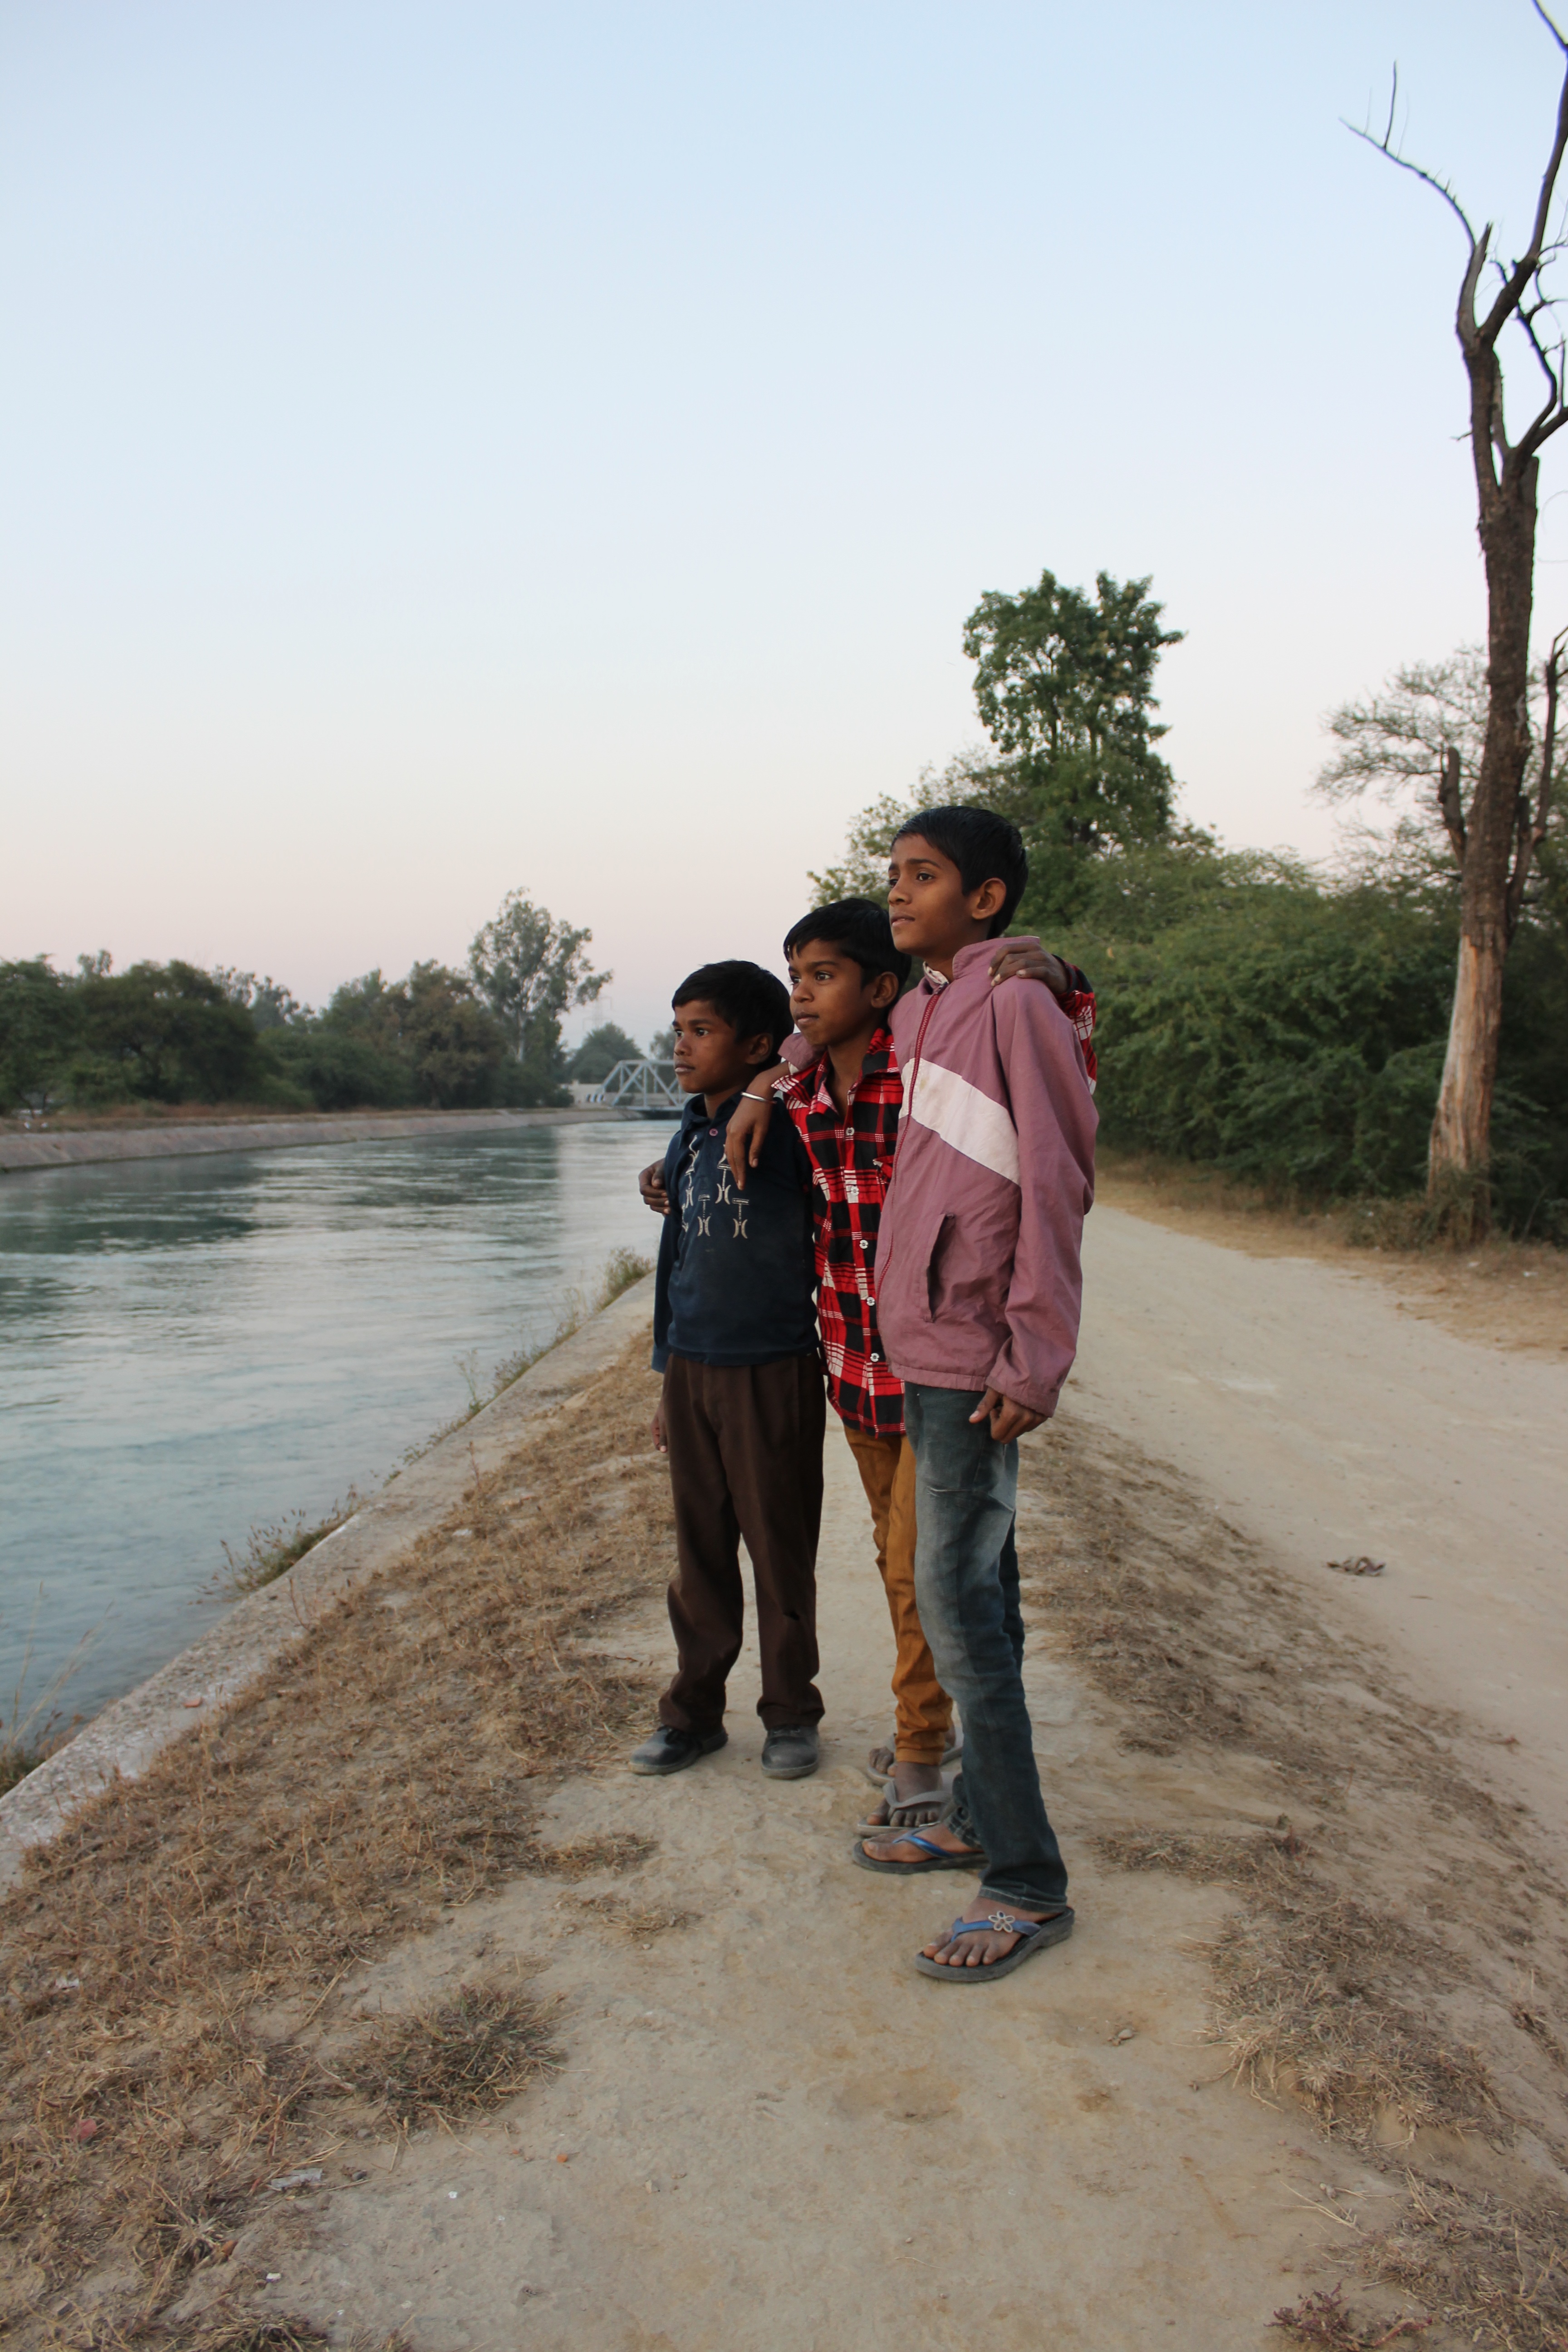
water, walking, people, adventure, river, vacation, travel, evening, boys, punjab, patiala